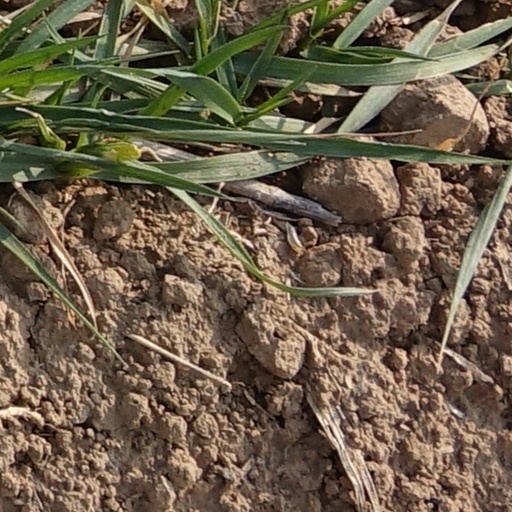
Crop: wheat